Local Lore Museum of Goris

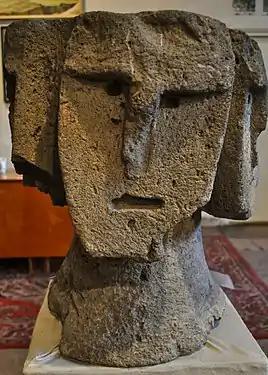
Five-faced idol, 2nd millennium B.C., Harzhis village

The museum shares rich history of Goris, which historically, from ancient times to the modern day, has been a thriving center of the Syunik region. Goris has a long history of stone carving and metal working. The museum has more than 5,000 objects in its collection, of which 400-500 are on display, to illustrate both of these cultural traditions. The collection includes objects from materials from the Soviet-Armenian period, as well as objects from the Early Bronze Age to the present.